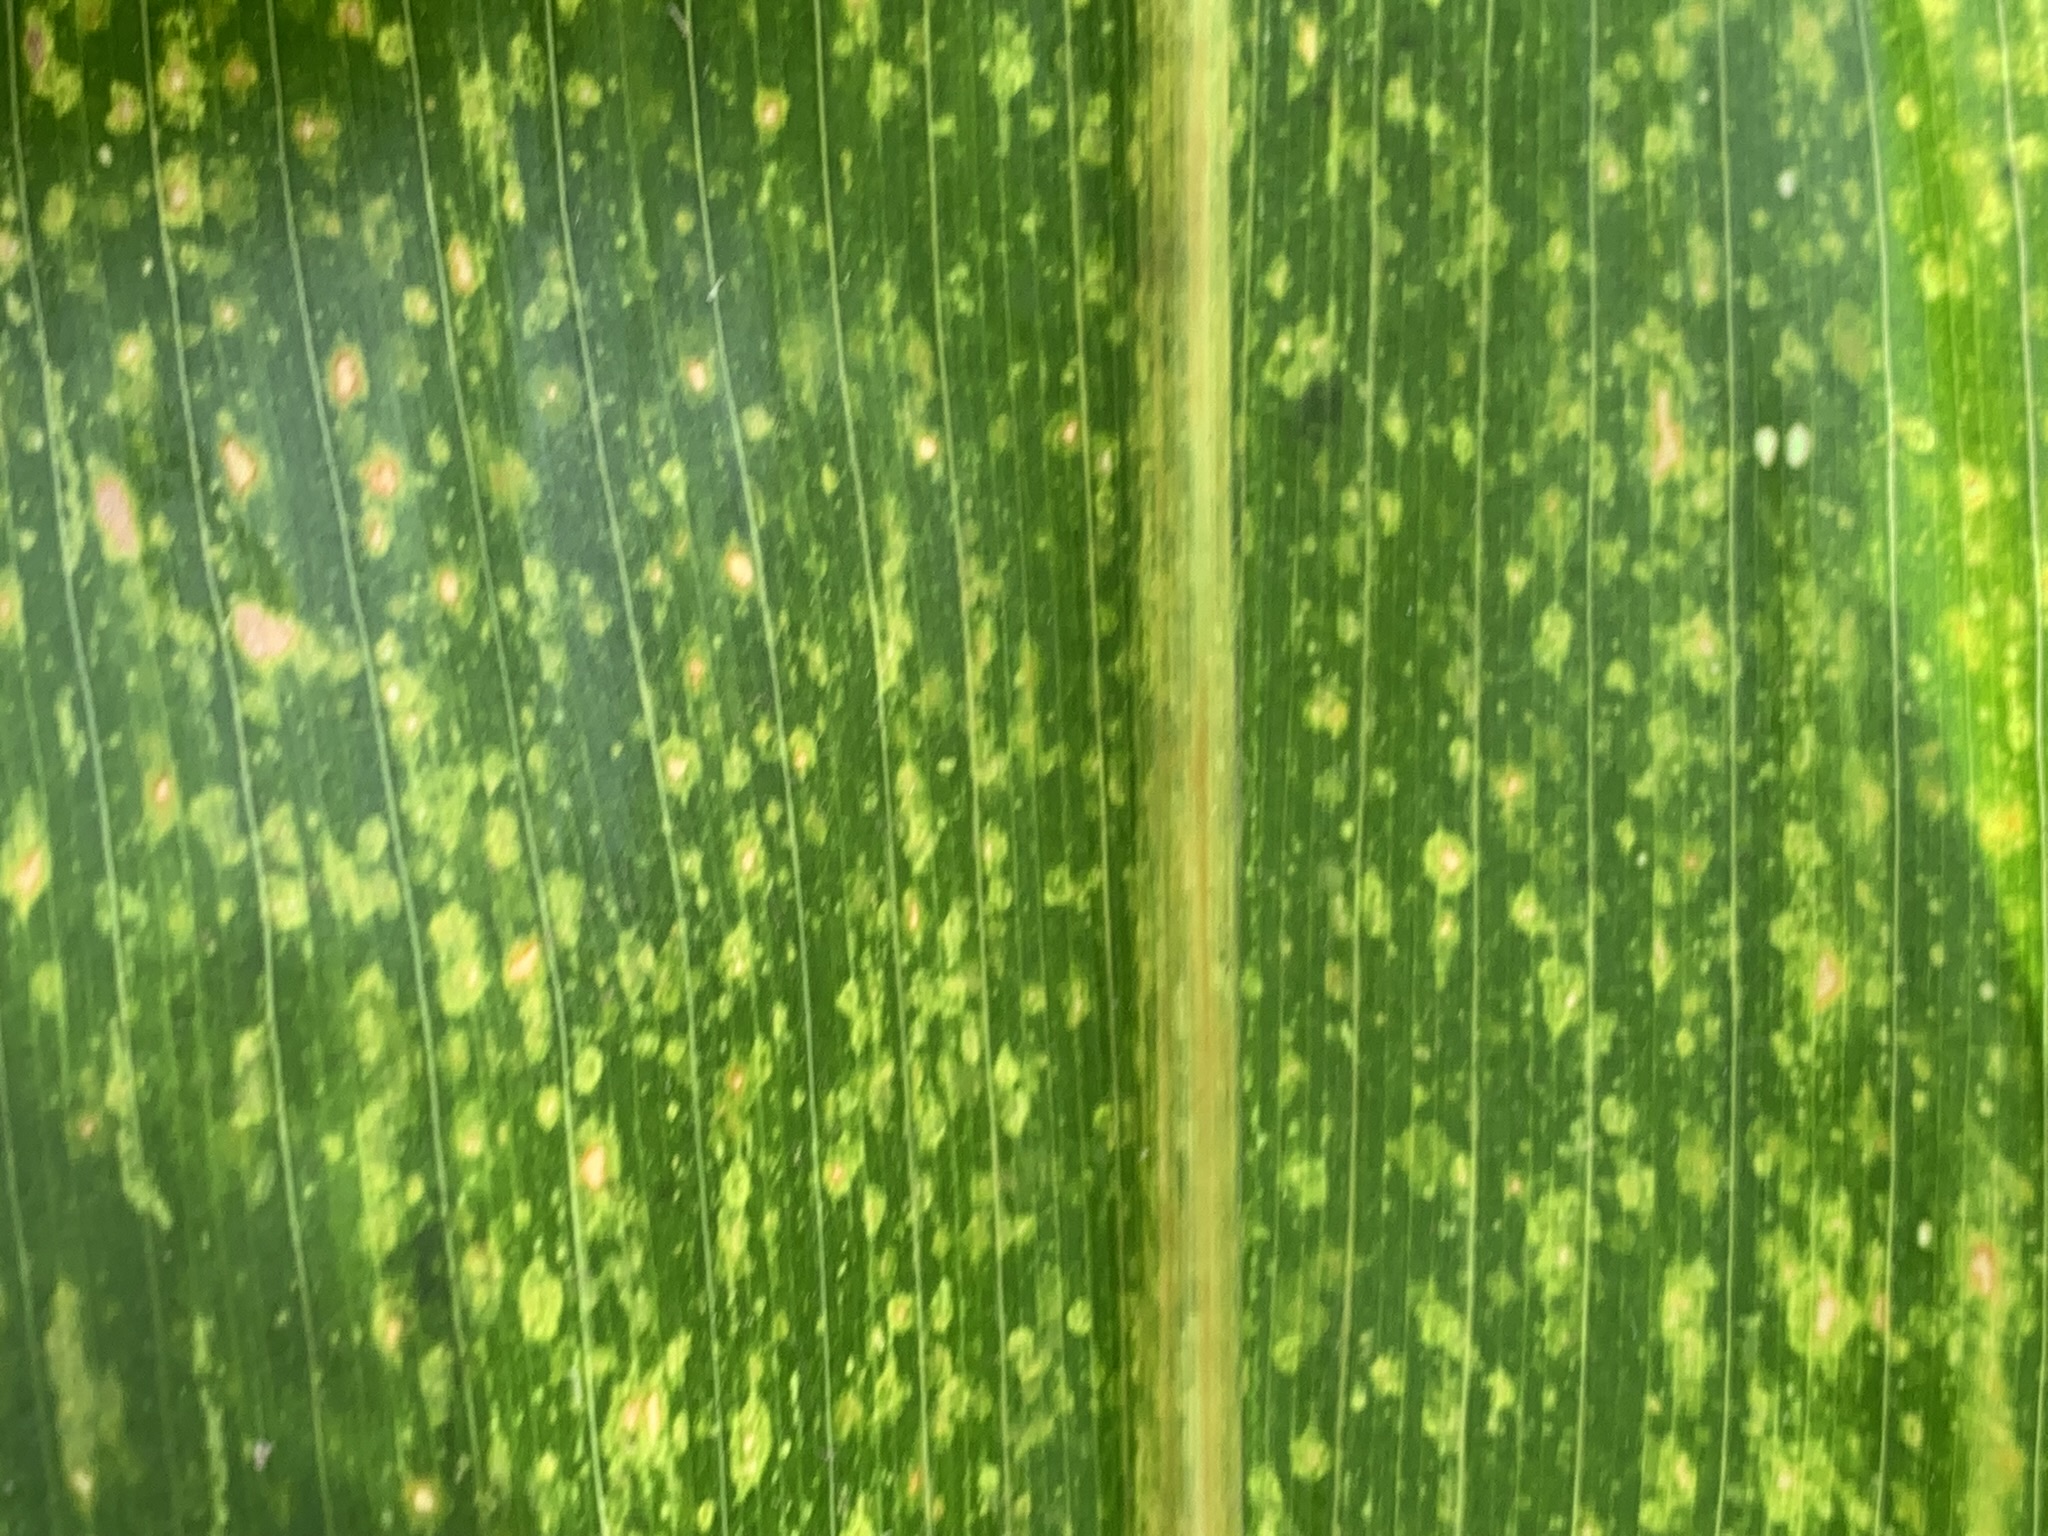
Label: MLN